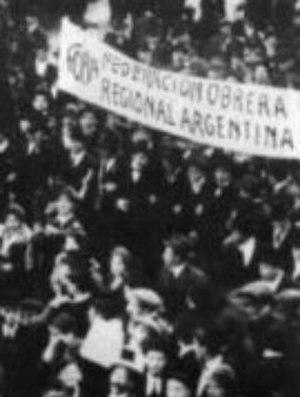
Juana Rouco Buela, de son vrai nom Juana Buela, est une blanchisseuse, anarchiste et féministe, figure majeure de l'anarcho-syndicalisme argentin.
La Fédération ouvrière régionale argentine ou F.O.R.A. est une organisation anarcho-communiste qui agit dans la "région mondiale" argentine. Après avoir longtemps fait partie de l’Association Internationale des Travailleurs elle fait partie depuis 2018 de la Confédération Internationale du Travail.